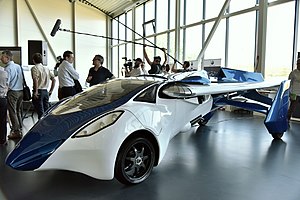
AeroMobil
AeroMobil på udstilling
AeroMobil er et slovakisk prototype af en flyvende bil, designet af Štefan Klein og fløj for første gang i 2013. Flyet vil blive produceret af AeroMobil s.ro..